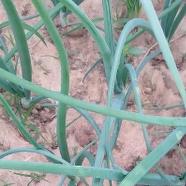
Crop: Onion
Condition: healthy-leaf